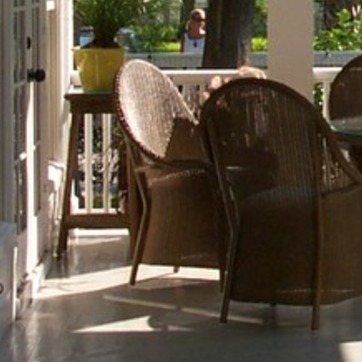
Material: other